Finders Keepers (1952 film)

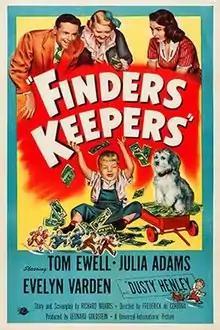
Theatrical release poster

Finders Keepers is a 1952 American comedy film directed by Fred de Cordova and written by Richard Morris. The film stars Tom Ewell, Julie Adams, Evelyn Varden, Dusty Henley, Harold Vermilyea and Douglas Fowley. The film was released in January 1952, by Universal-International Pictures.